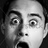
Emotion: surprise